John J. Boyle (sculptor)

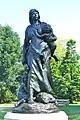
Boyle's bronze sculpture, "Stone Age in America", completed in 1887 and now on display at the Ellen Philips Memorial Sculpture Garden in Philadelphia

Boyle's time in Paris established him as a successful, medaled ornament to the Salon, the official art exhibition of the Académie des Beaux-Arts in Paris (the École being the visual arts division of the Académie). Although he returned to the United States to secure commissions ~1880, he continued to show his works in Paris, joining company with the generation of Philadelphia artists who moved back and forth between Europe and the United States during this period.